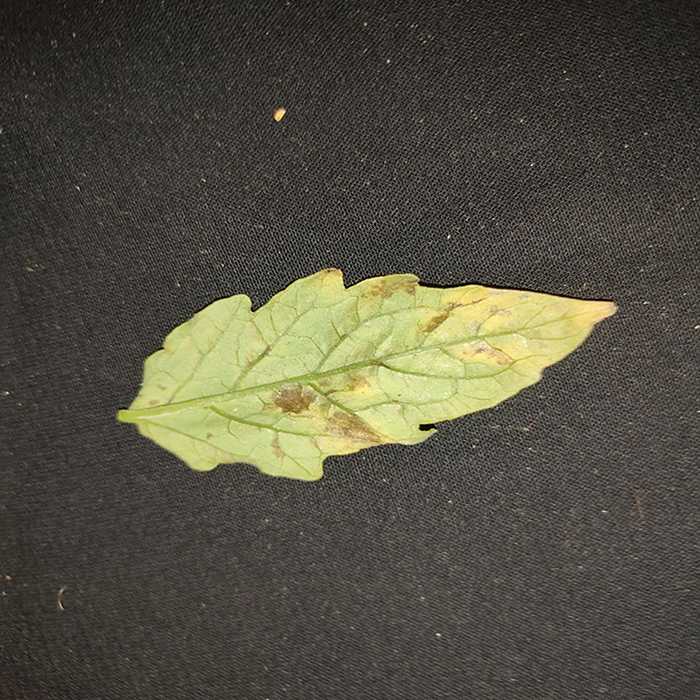
Plant: Tomato
Label: Tomato Bacterial spot